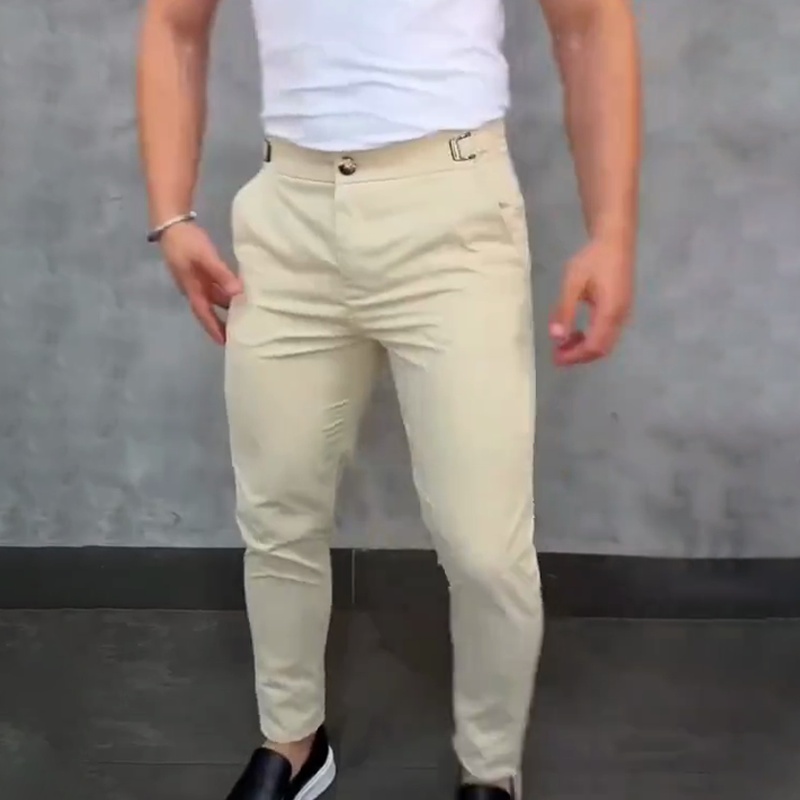
Maximilian™ Praktische Stilvolle Hose
Elegante Slim-Fit-Hose für stilvollen Komfort SLIM FIT : Die Slim-Fit-Passform sorgt für eine moderne Silhouette und ein gepflegtes Erscheinungsbild. Die Hose liegt angenehm am Körper an, ohne einzuengen – ideal für alle, die Wert auf einen stilvollen Look legen. ELASTISCH UND ATMUNGSAKTIV : Der hochwertige Stretchstoff passt sich Ihren Bewegungen flexibel an und bleibt gleichzeitig atmungsaktiv – perfekt für ganztägigen Komfort. Zudem ist das Material knitterarm und sorgt den ganzen Tag über für einen frischen und ordentlichen Look. PRAKTISCHE TASCHEN : Ausgestattet mit tiefen, sicheren Taschen für Ihre täglichen Essentials wie Schlüssel, Geldbörse oder Handy. Alles bleibt griffbereit, ohne den eleganten Look zu beeinträchtigen. VIELSEITIG KOMBINIERBAR : Ob im Büro mit Sakko oder lässig mit T-Shirt – diese Hose passt sich Ihrem Stil an und lässt sich mühelos von Business- auf Freizeitmode umstellen. FÜR JEDEN ANLASS GEEIGNET : Ob im Büroalltag oder am Wochenende – diese Hose macht immer eine gute Figur. Sie vereint Komfort und Eleganz und passt sich jeder Situation stilvoll an. Spezifikationen Material: Hochwertiges Mischgewebe Farbauswahl: Khaki, Marineblau Größen: S–3XL Lieferumfang: 1 × Herren-Slim-Fit-Stretchhose Größentabelle Hinweis Die tatsächliche Farbe kann aufgrund unterschiedlicher Monitoreinstellungen leicht abweichen. Da die Maße manuell ermittelt werden, kann es zu geringfügigen Abweichungen kommen. Bitte prüfen Sie dies vor dem Kauf. Warten Sie nicht länger! Aufgrund der begrenzten Verfügbarkeit und der hohen Nachfrage sind sie bald ausverkauft. Klicken Sie jetzt auf „In den Warenkorb“ und sparen Sie 50% auf unsere Maximilian™.
Brand: Nova Mode
Category: Apparel & Accessories > Clothing > Pants > Chinos